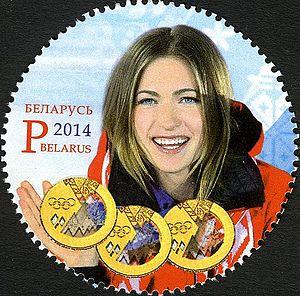
Darya « Dasha » Domracheva, ou Daria Domratchava est une biathlète biélorusse, née le 3 août 1986 à Minsk, en république socialiste soviétique de Biélorussie. Elle est détentrice de six médailles olympiques, dont quatre titres remportés individuellement lors des Jeux de Sotchi en 2014 et collectivement à PyeongChang en 2018. Elle est la seule biathlète à avoir gagné trois titres dans les mêmes Jeux. Sa quatrième médaille d'or, remportée sur le relais féminin en République de Corée, avec Nadzeya Skardzina, Iryna Kryuko et Dzinara Alimbekava, fait d'elle la biathlète la plus titrée de l'histoire des Jeux olympiques d'hiver. Darya Domracheva est également double championne du monde, pour un total de sept médailles mondiales.